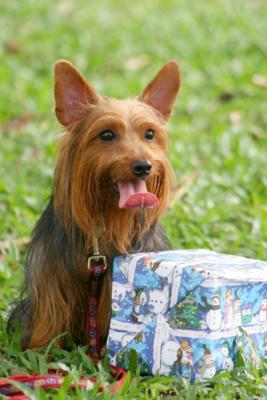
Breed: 202-n000020-Australian_terrier